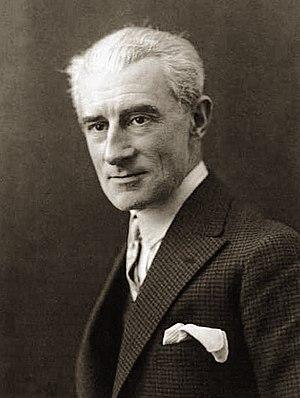
Cet article répertorie les compositions de Maurice Ravel. À la différence de la plupart de ses contemporains, comme Albert Roussel, l'auteur du Boléro n'a jamais employé de numérotation par opus. Le catalogue complet a été établi par le musicologue français Marcel Marnat. On désigne ainsi les œuvres de Ravel selon la numérotation de M.1 à M.85. Par ailleurs, Maurice Ravel a réalisé d'importants arrangements d'œuvres d'autres compositeurs, harmonisations de chants traditionnels, réductions pour piano ou orchestrations, dont Tableaux d'une exposition d'après Moussorgski est l'exemple le plus célèbre.
Maurice Ravel, de son nom de baptême Joseph Maurice Ravel, est un compositeur français né à Ciboure le 7 mars 1875 et mort à Paris le 28 décembre 1937.
Février 1875 : Sérénade mélancolique, pièce pour violon et orchestre de Piotr Ilitch Tchaïkovski.
La musique française est née au Moyen Âge, avec le genre proche du plain-chant grégorien, nommé organum. Elle s'est ensuite développée sous l'égide de l'école de Notre-Dame ou de l'Ars antiqua avec le conduit, un chant de procession. À cette époque, les troubadours et les trouvères affirmaient davantage l'indépendance de l'art lyrique face au clergé.